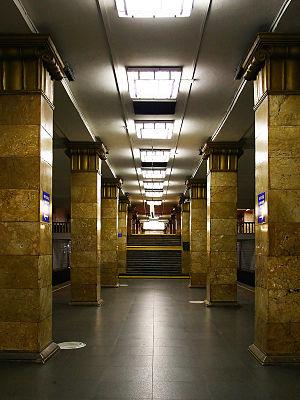
Park koultoury, est une station de la ligne Sokolnitcheskaïa du métro de Moscou, située sur le territoire de l'arrondissement Khamovniki dans le district administratif central de Moscou.